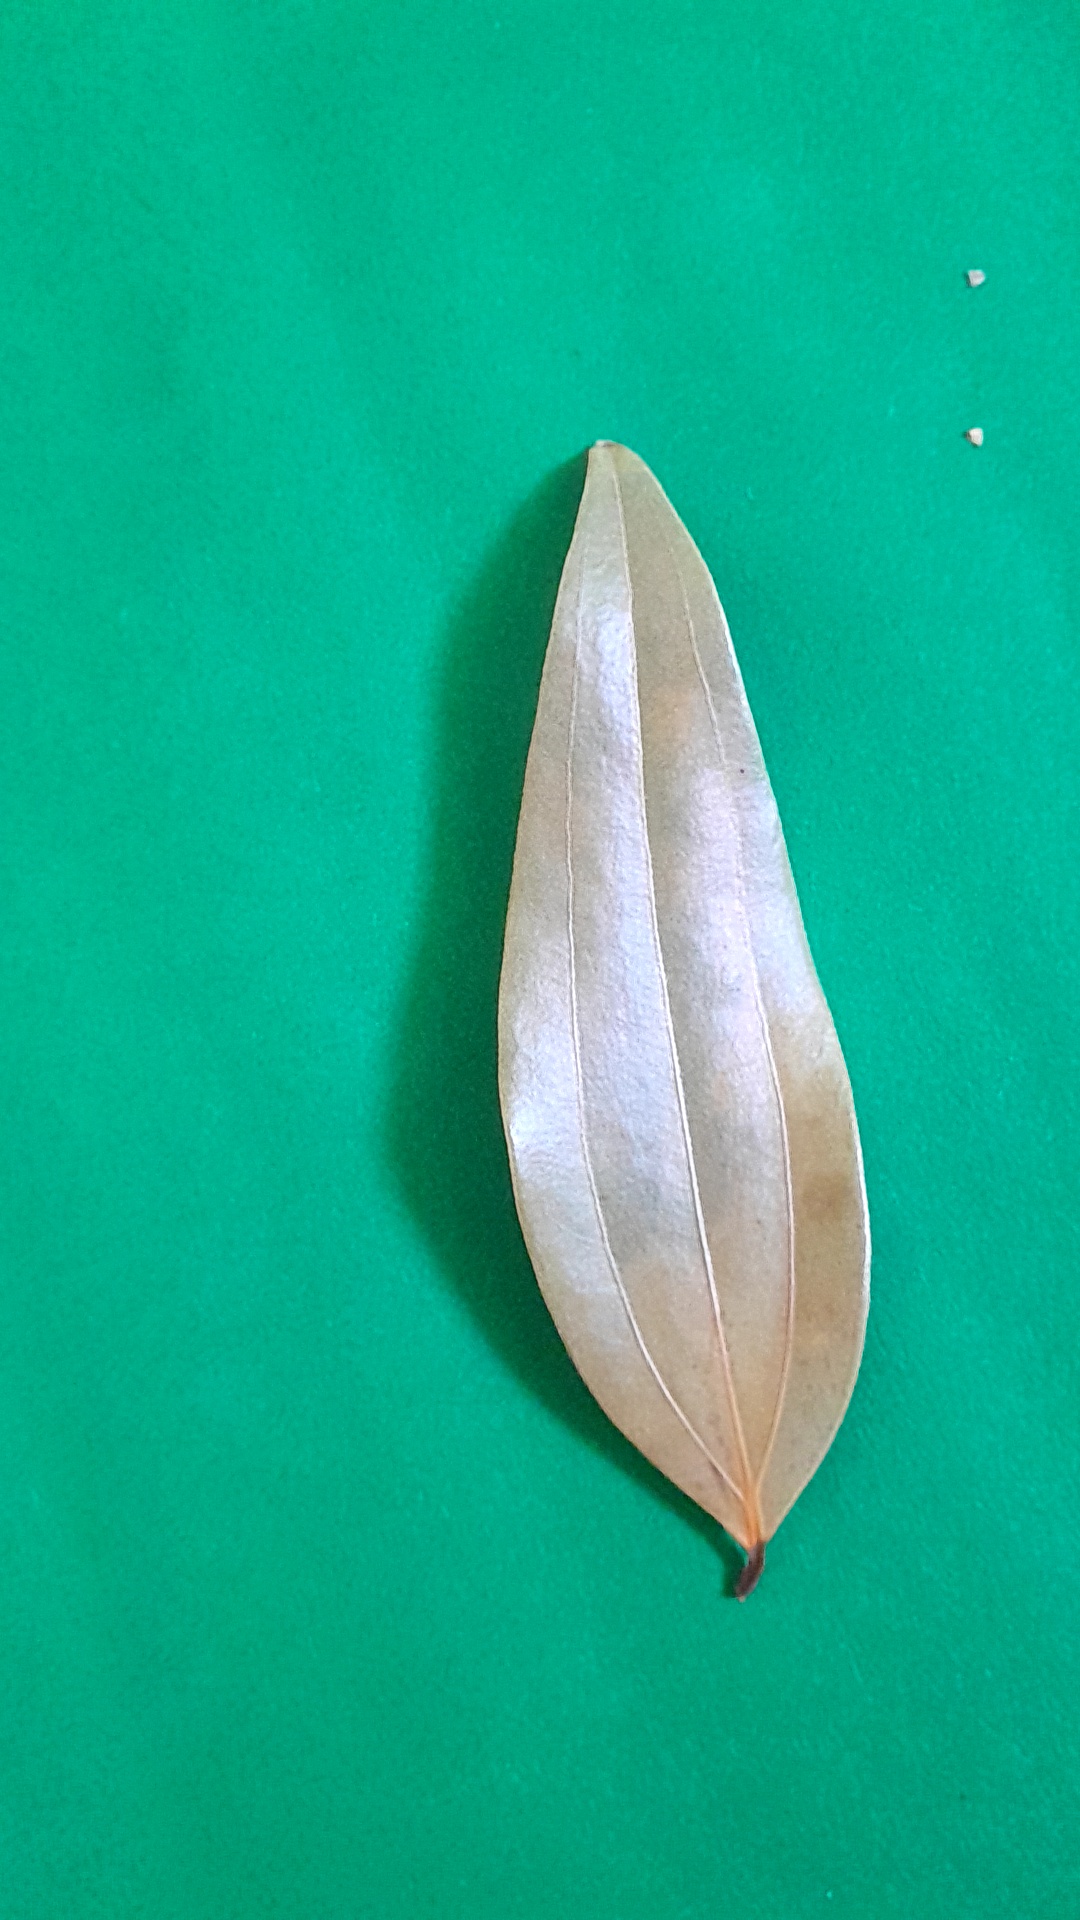
Label: Dry Leaf